De Soto, Kansas

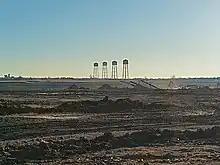
Digging in front of the Sunflower Plant, site of the Panasonic Battery Plant.

voluntary annexation of an additional 2,800 acres of the former ammunition plant, completing annexation of the entire 17 square mile property. The agreement was an amendment to the original from 2021, extending the existing TIF district into the most recently annexed portion, excluding a small portion outside of the De Soto USD 232, with most of the original stipulations left intact. The city avoided extending the TIF district into the portion of recently annexed land that lie within Gardner-Edgerton USD 231, fearing that school board would consider veto of the TIF agreement in its entirety, requiring the city to restart the agreement approval process. A part of the amended agreement is that should development not occur within the time frame, the city is not obligated to de-annex the property, as was the contingency with the original agreement. The annexation conflicted with a 1989 boundary agreement with Gardner, however a 2022 ruling by the Kansas Supreme Court on a case between Olathe and Spring Hill set a precedent, rendering the original annexation agreement unenforceable by Gardner.